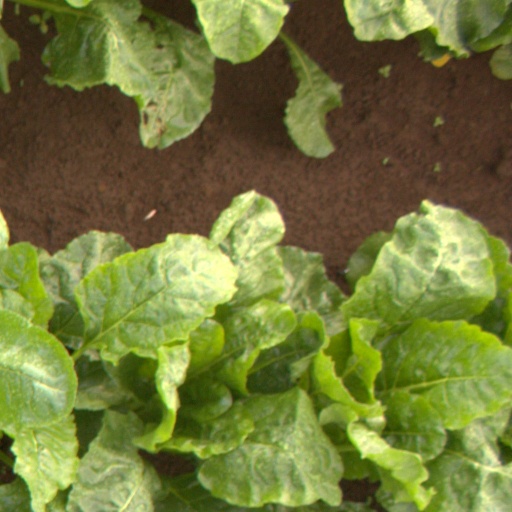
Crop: sugar beet